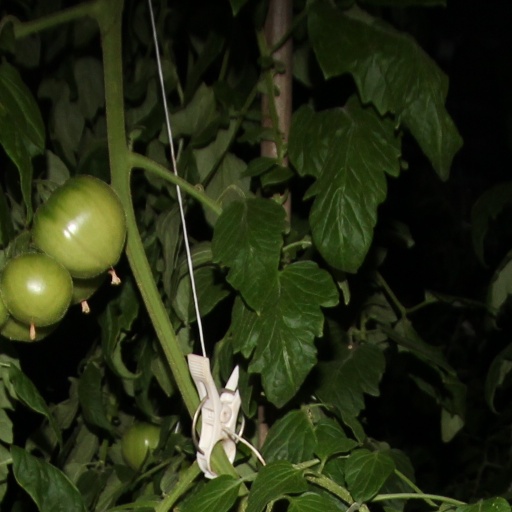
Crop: tomato